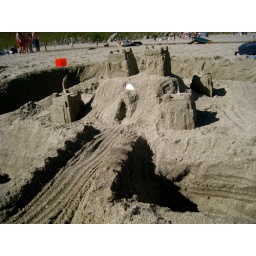
epic sand castle adria and i built at seacliff, surrounded by an awesome moat- keeps them bleezies out